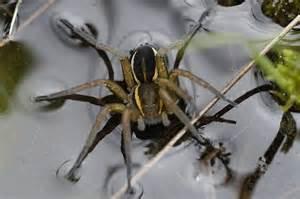
spider